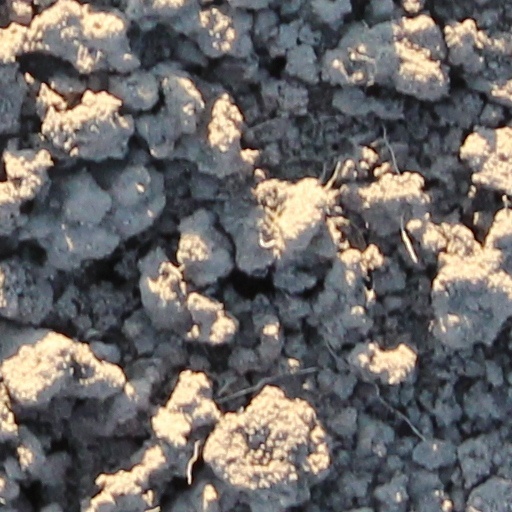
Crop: wheat